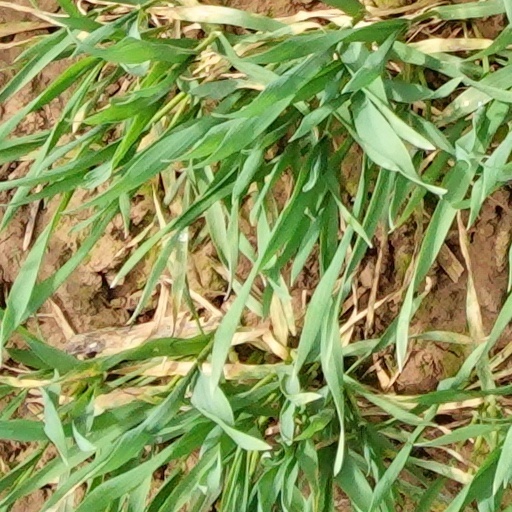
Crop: wheat